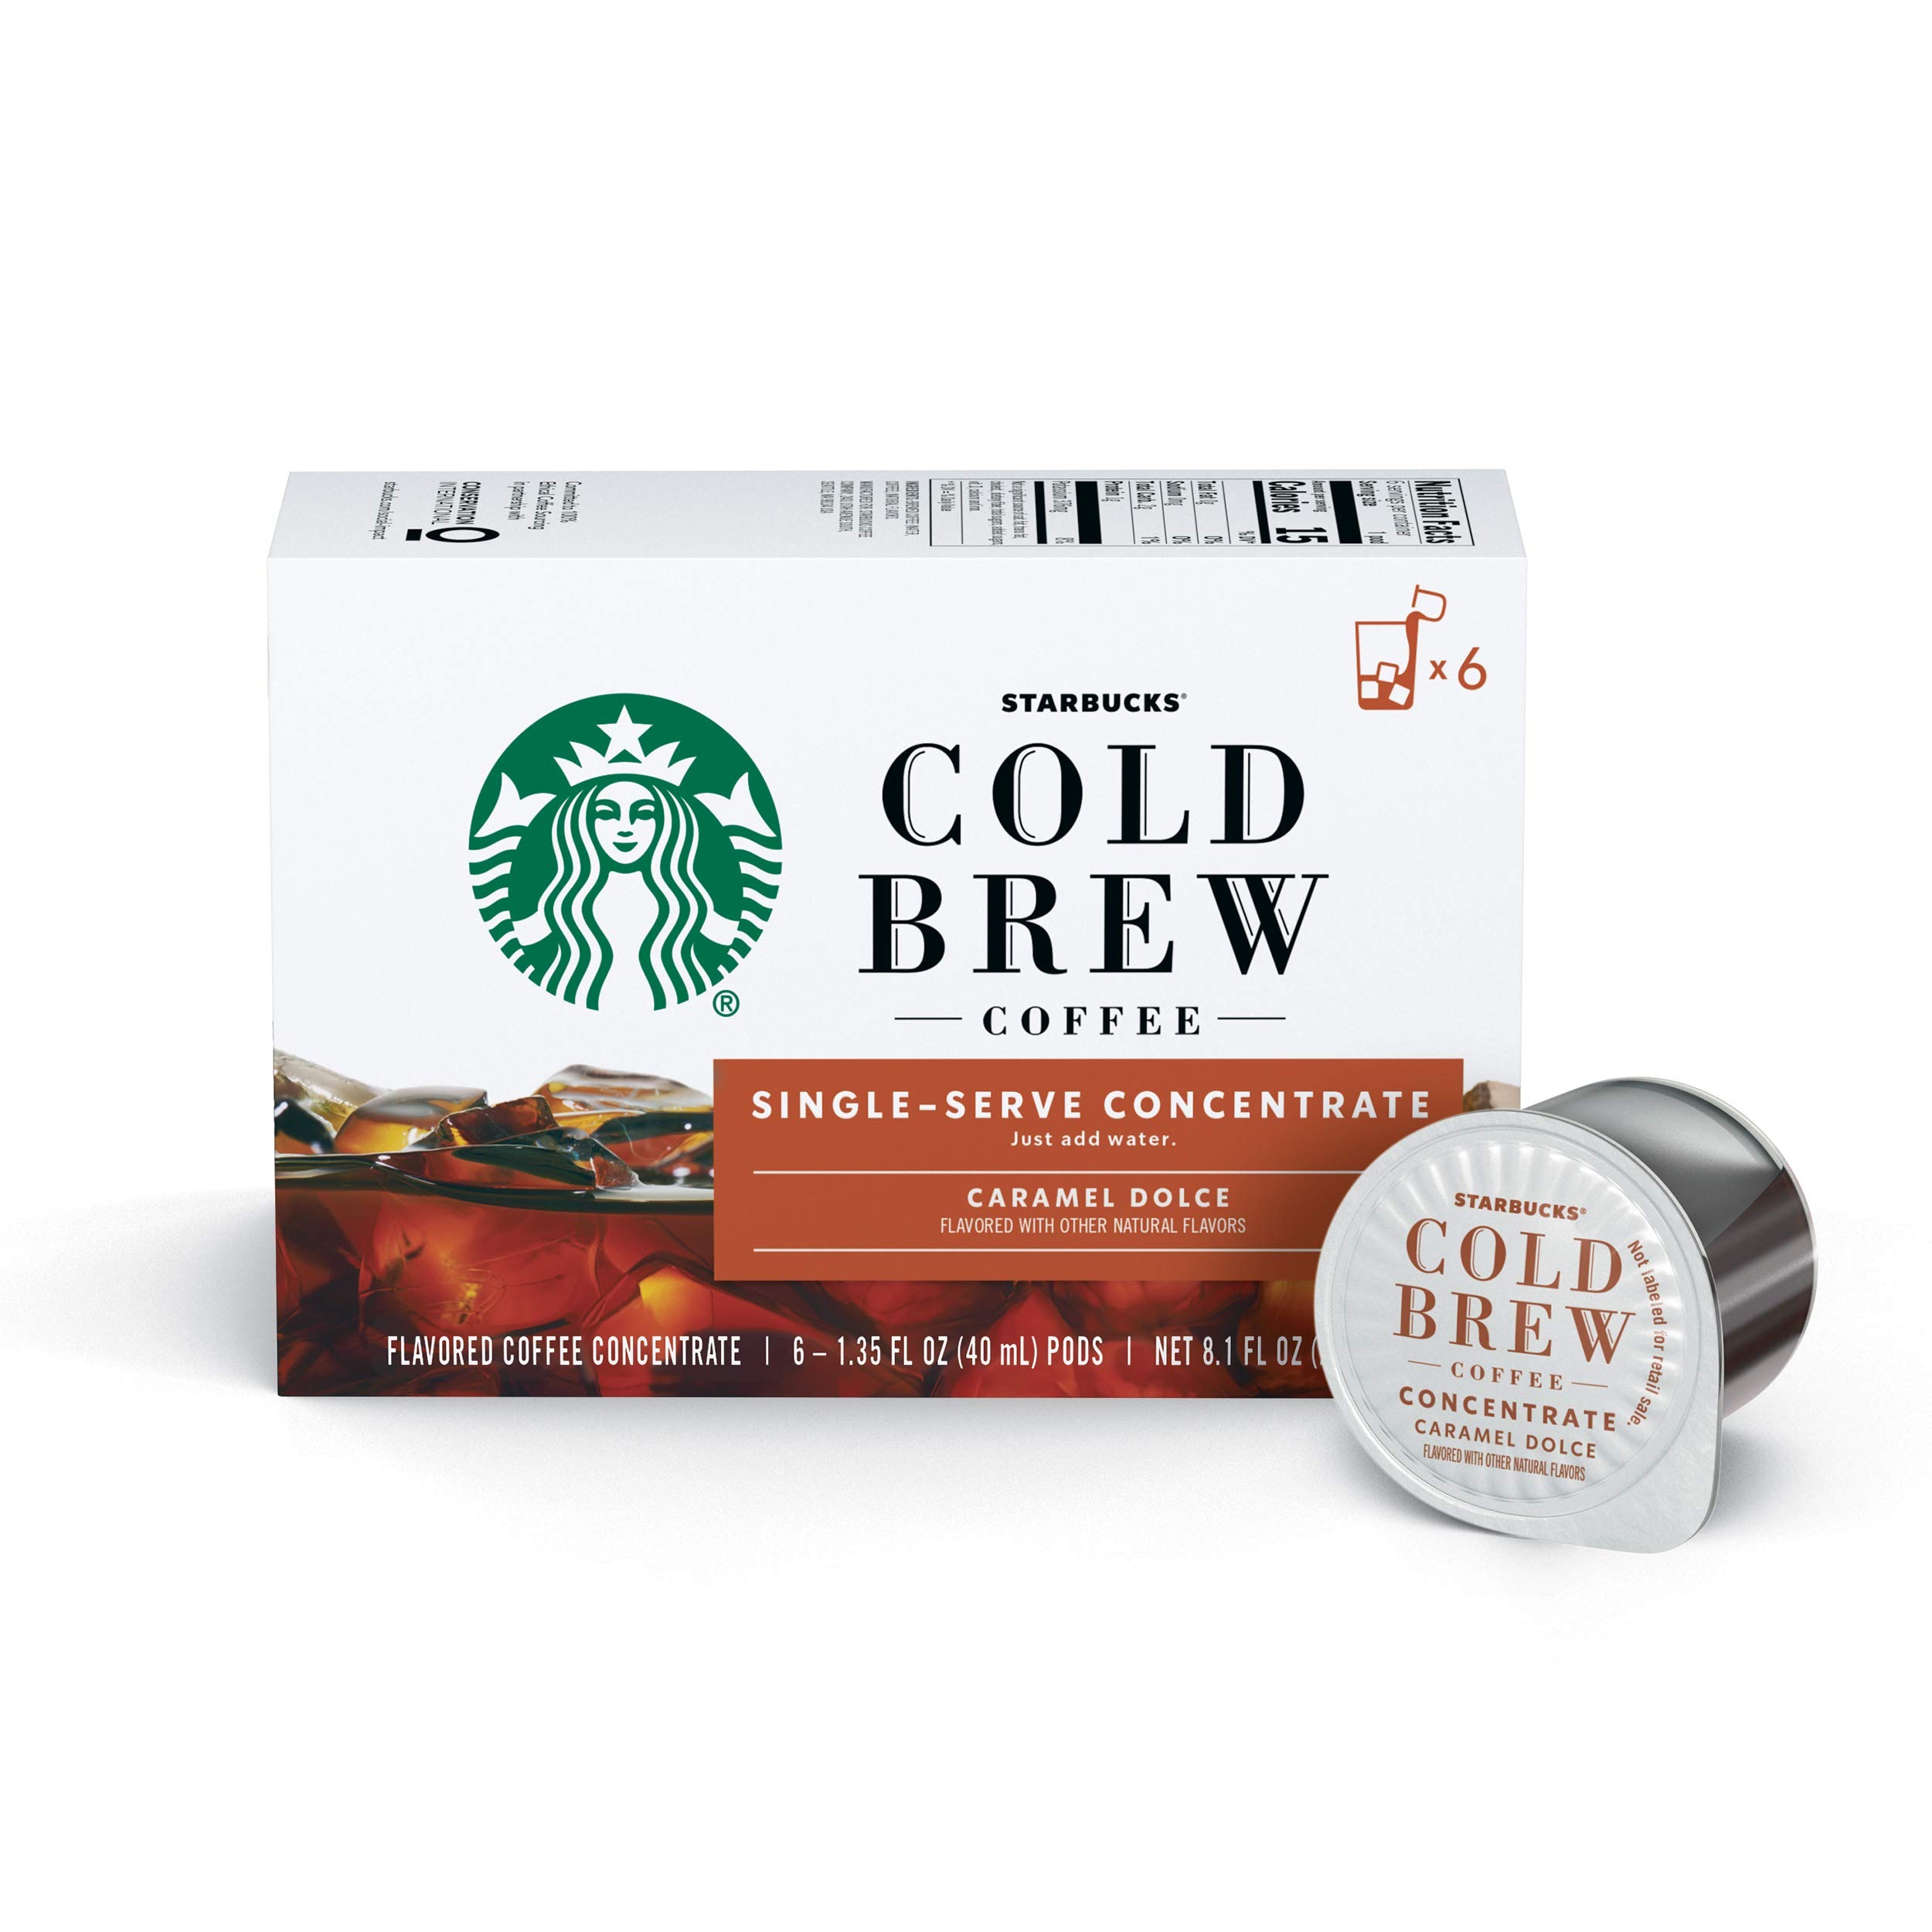
Item Name: Starbucks Cold Brew Coffee, Caramel Dolce Flavored, Single-Serve Concentrate Pods, 6 boxes (36 capsules total)
Bullet Point 1: COLD BREW COFFEE: The super-smooth and delicious Starbucks cold brew coffee you love is easy to make at home with our single-serve concentrate
Bullet Point 2: PERFECTLY DELICIOUS: Our medium-roast Starbucks Caramel Dolce Cold Brew coffee is smooth with creamy caramel notes.Does Not Contain Any of the 8 Major Allergens
Bullet Point 3: IT'S EASY: We've cold-steeped our custom blend of coffee into this rich concentrate, so all you have to do is peel, pour over ice and add 8 fl. ounces of water
Bullet Point 4: CONTAINS: 6 boxes with a total of 36 single serve, pre-portioned pods. Each pod makes one glass of cold brew coffee
Bullet Point 5: STARBUCKS QUALITY: Inspired by the Cold Brew served at Starbucks Cafes, our cold brew at home coffee has the Starbucks taste you know, love and expect
Value: 36.0
Unit: Count

Price: 11.99